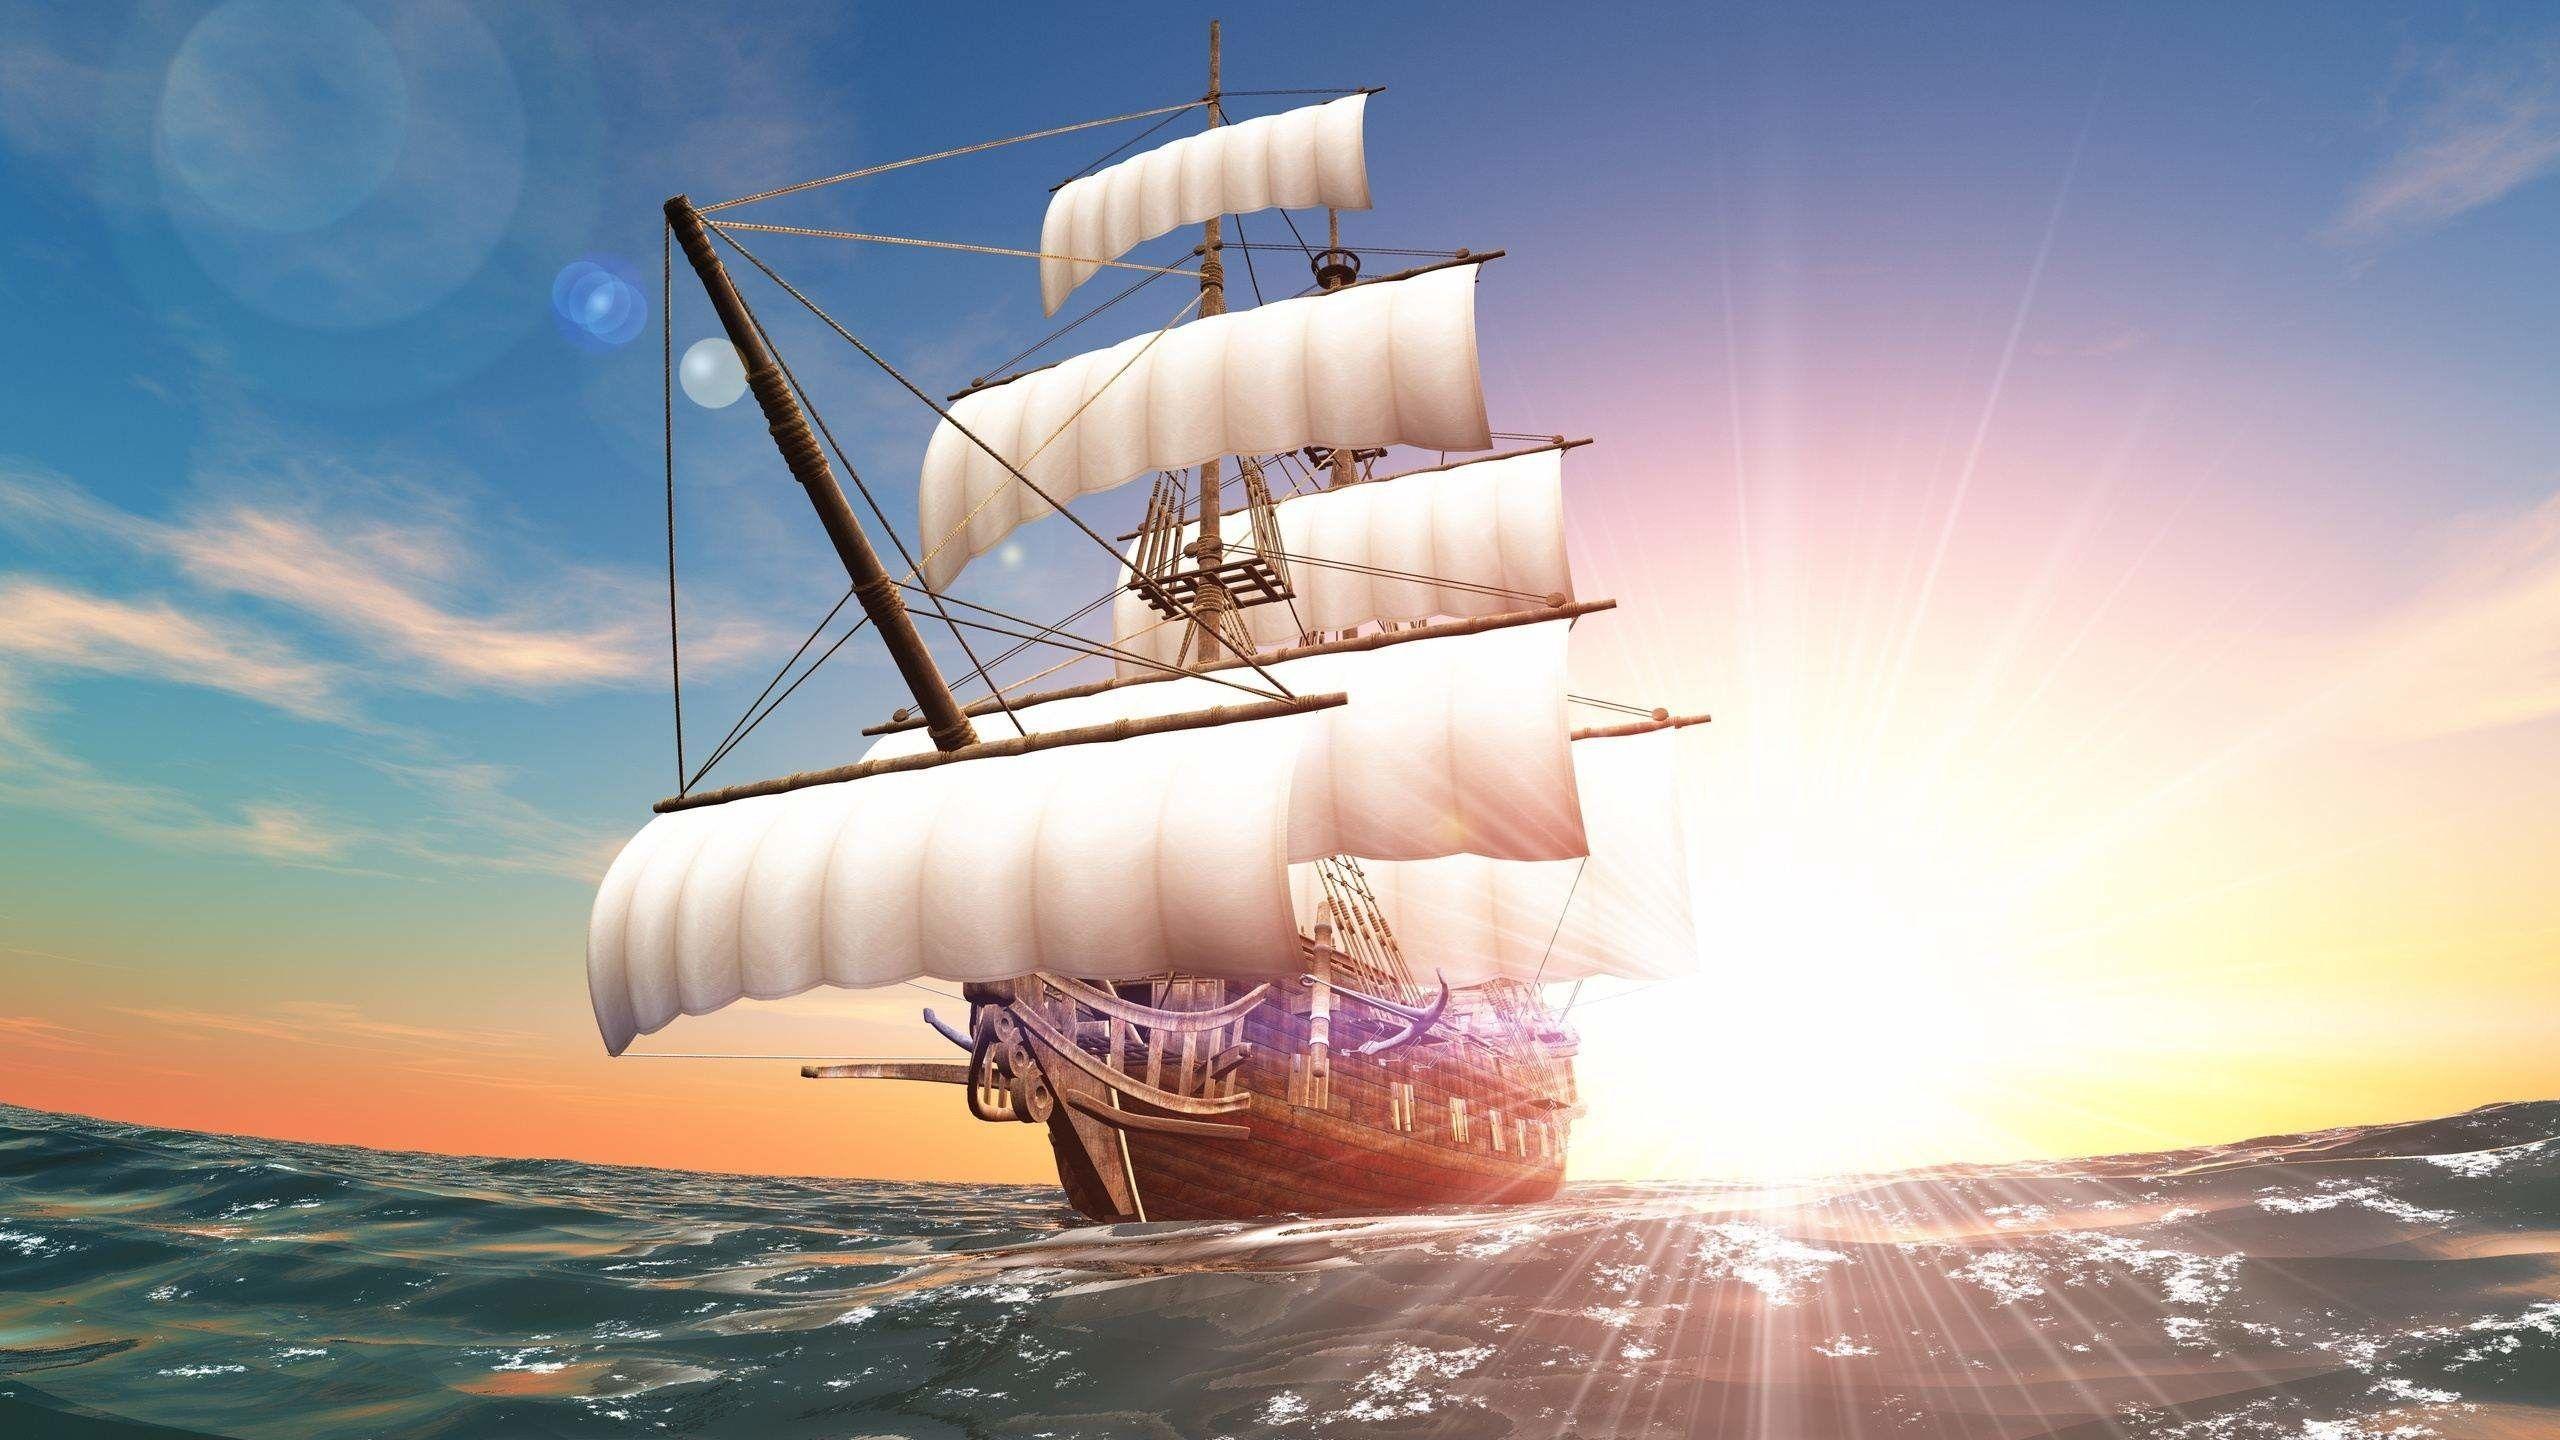
Vehicle type: Ships